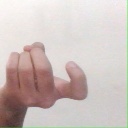
अक्षर: ज